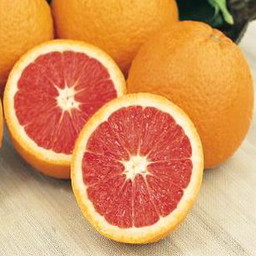
Label: Orange